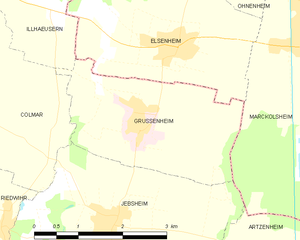
Carte des communes françaises